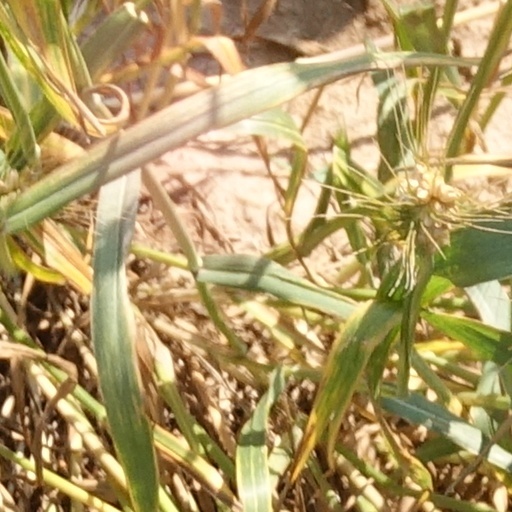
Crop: wheat